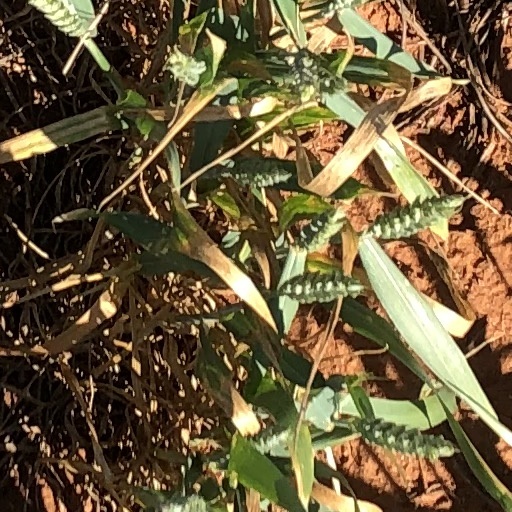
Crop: wheat